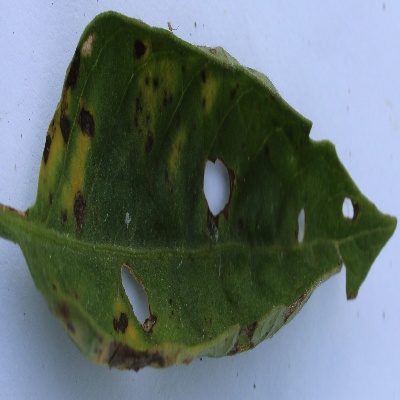
Crop: Tomato
Condition: septoria leaf spot